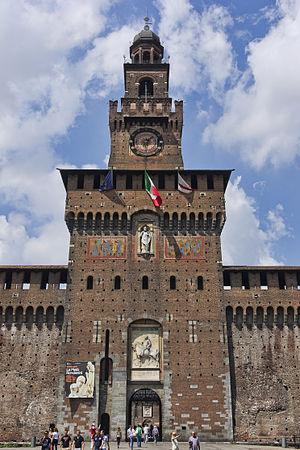
Le château des Sforza, situé dans le centre-ville de Milan en Italie, est une forteresse construite au XVᵉ siècle par Francesco Sforza, duc de Milan, sur les ruines d'une citadelle édifiée au même endroit par Galéas II Visconti. Il est aujourd'hui transformé en musée.
L'Italie /itali/, en forme longue la République italienne, est un pays d'Europe du Sud correspondant physiquement à une partie continentale, une péninsule située au centre de la mer Méditerranée et une partie insulaire constituée par les deux plus grandes îles de cette mer, la Sicile et la Sardaigne, et beaucoup d'autres îles plus petites. Elle est rattachée au reste du continent par le massif des Alpes. Le territoire italien correspond approximativement à la région géographique homonyme.